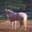
Label: horse